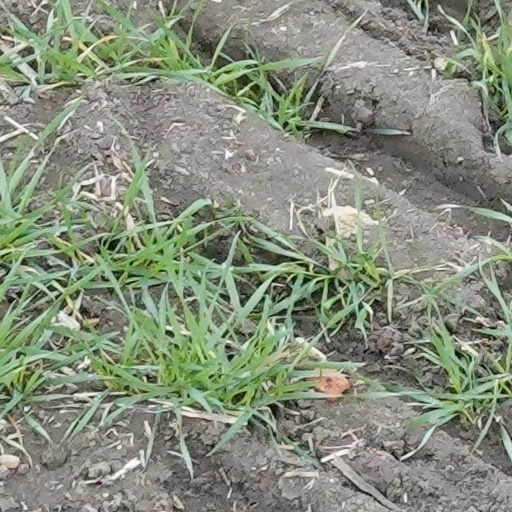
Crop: wheat